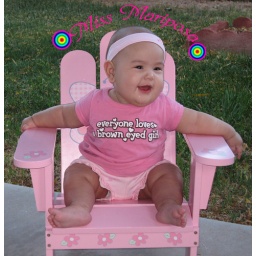
Shes so happy in her little chair..my little brown eyed girl